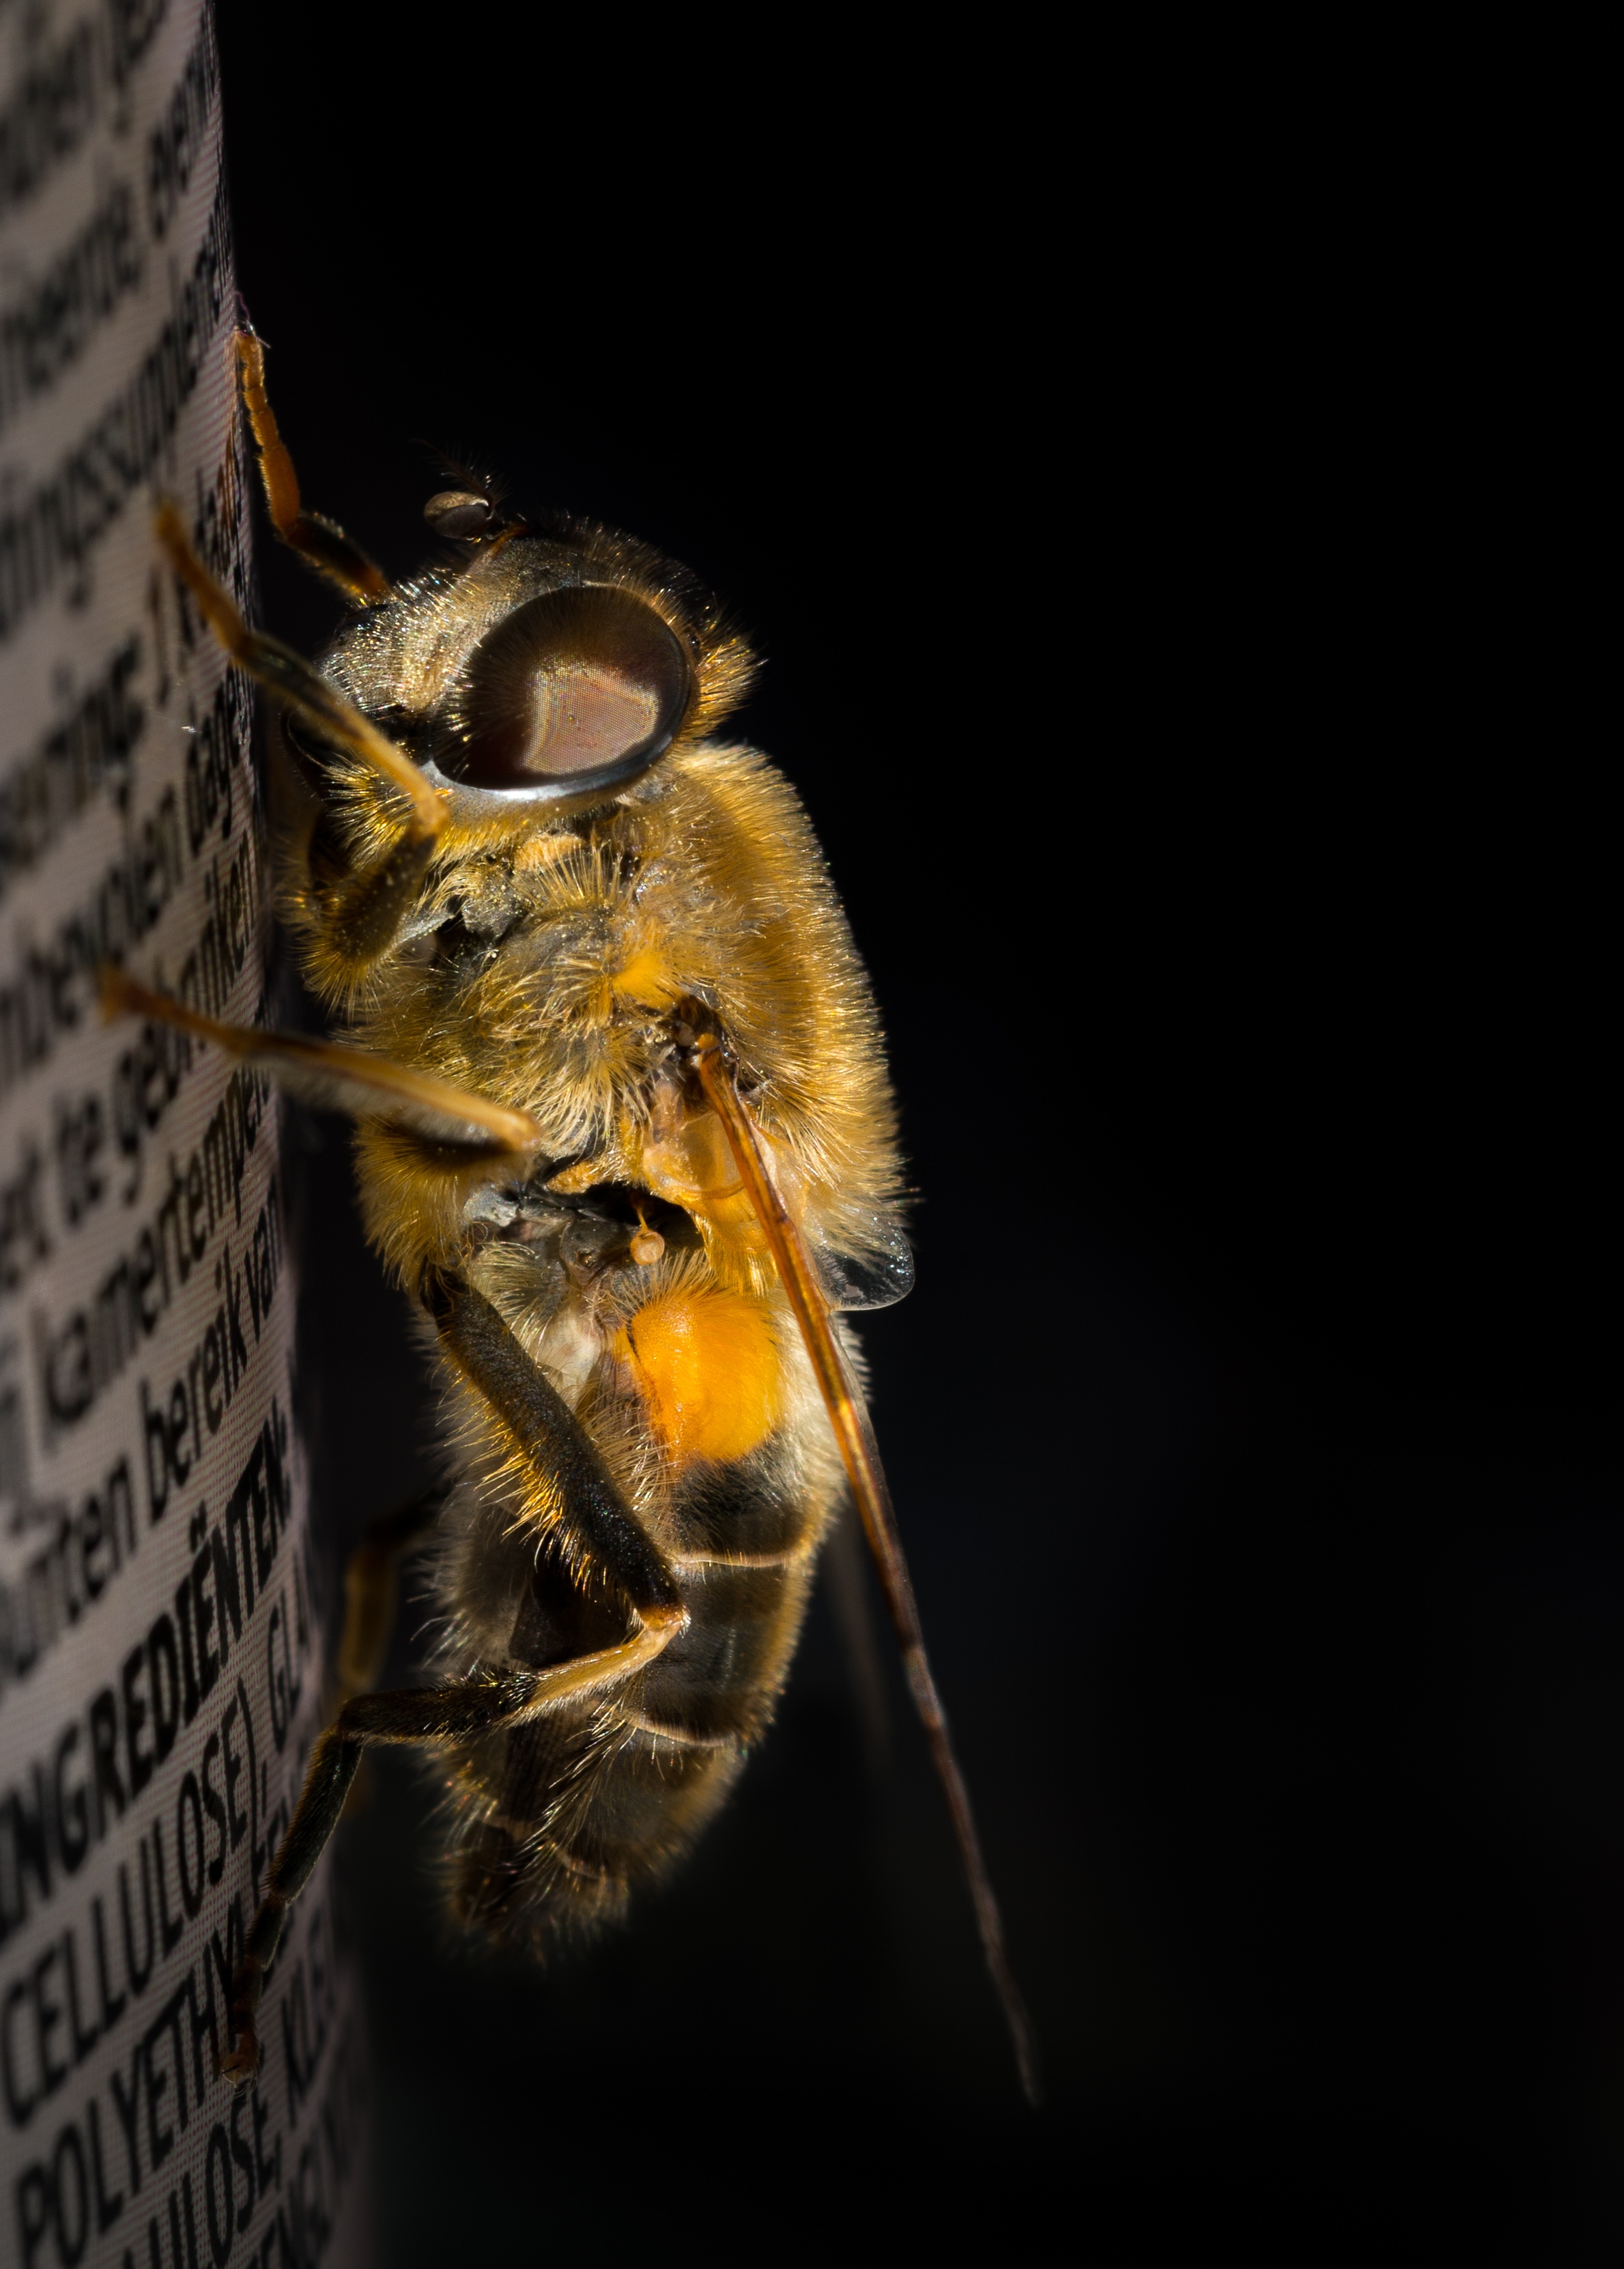
nature, photography, flower, fly, insect, macro, yellow, fauna, invertebrate, close up, crawling, hoverfly, face, eye, bee, head, hairy, beast, details, nectar, macro photography, arthropod, honey bee, dronefly, pollinator, drone fly, tenax, membrane winged insect